Jamuna Bridge

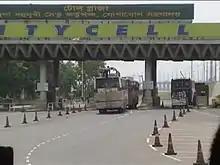
South toll plaza, Jamuna Bridge

The bridge is supported on tubular steel piles driven into the river bed. Sand was removed from within the piles by airlifting and replaced with concrete. Out of the 50 piers, 21 piers are supported on groups of three piles (each of 2.5 m diameter) and 29 piers on groups of two piles (each of 3.15 diameter). The driving of 121 piles started on 15 October 1995 and was completed in July 1996.